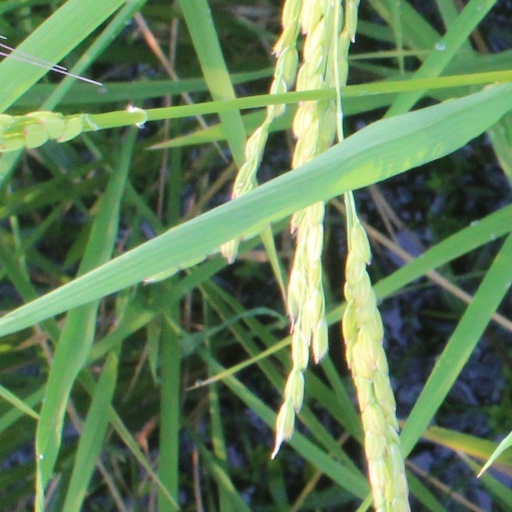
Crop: rice